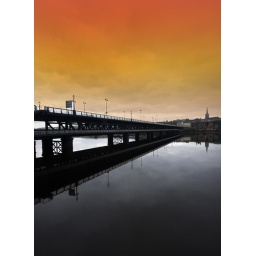
sky over craigavon bridge derry